Battle of Taillebourg

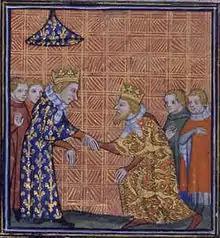
Henry III pays homage to Louis IX.

On 21 July, the two armies faced each other across the bridge. The king of France and the count of Poitiers were installed in the Château de Taillebourg, which overlooked the bridge over the Charente, a strategic passage between Saint-Jean-d'Angély and Poitou in the north and between Saintes and Aquitaine in the South. The king of England and the count of La Marche set up their joint army on the opposing side of the river.